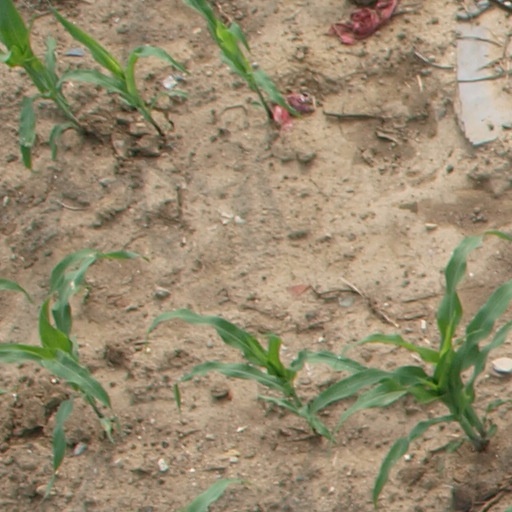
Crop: maize; corn